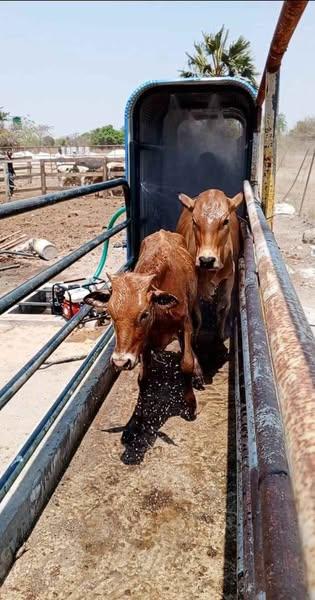
Hapa pana ng'ombe wawili. Wanapita kwenye kinjia chembamba kilichozibwa, huku wakipuliziwa dawa.